List of active Royal Marines military watercraft

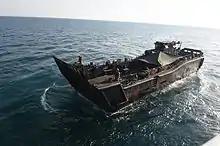
Royal Marines Landing Craft Utility (LCU) Mk10.

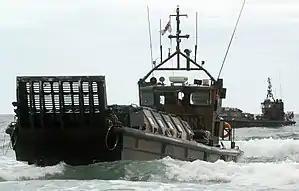
Royal Marines Landing Craft Vehicle Personnel (LCVP) Mk5.

The principal landing craft of the Royal Marines are the Mk 10 LCUs and the Mk 5B LCVPs. One LCU or two LCVPs can be carried on each of the Royal Fleet Auxiliary's Bay-class landing ships.